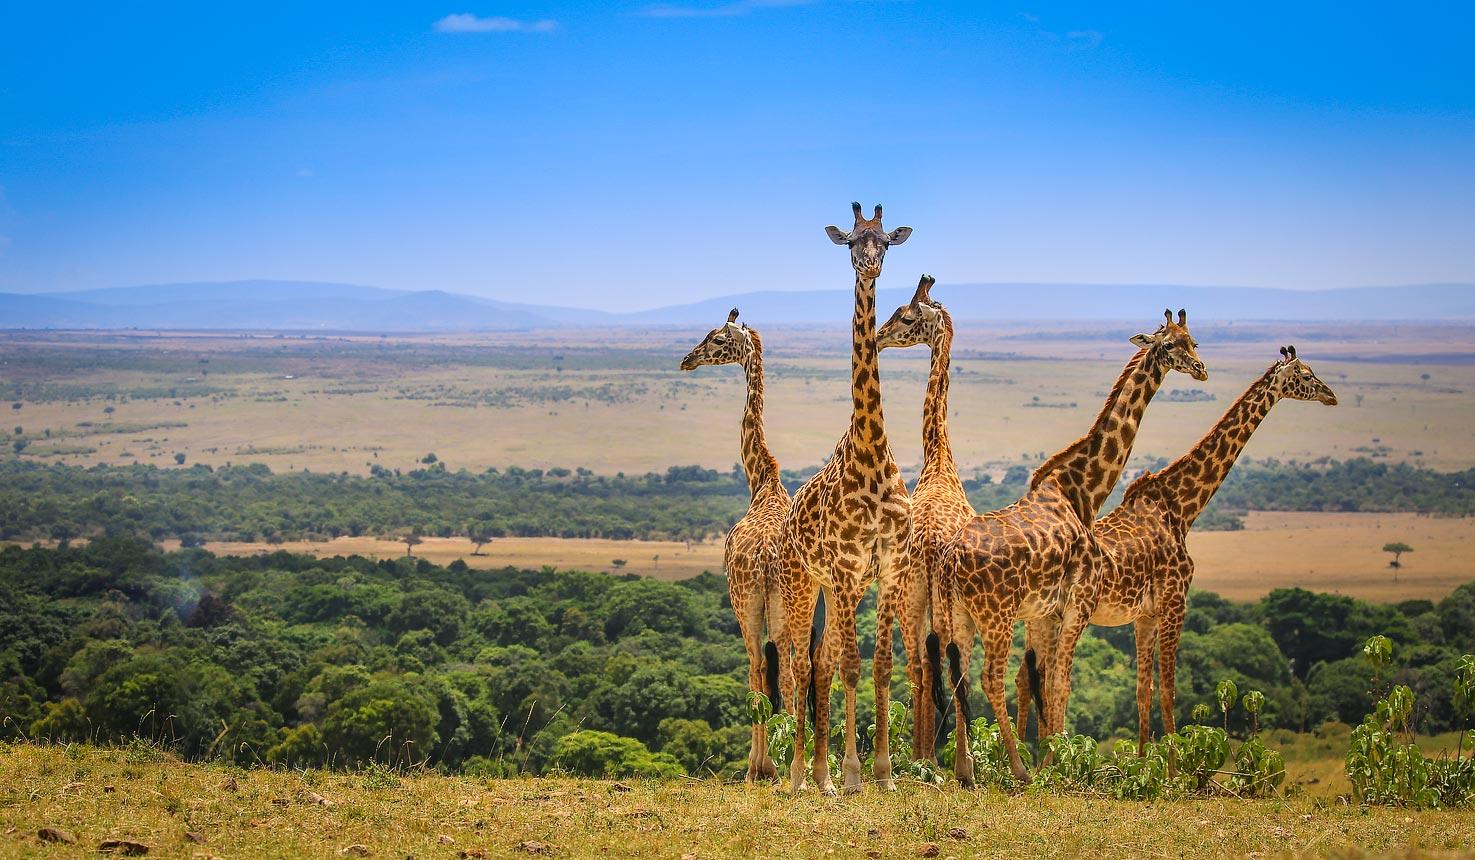
Mandhari nzuri ya kupendeza, ina kijani kibichi. Miti mingi imekusanyana. Kuna twiga watano wamesimama wapo maridadi sana, wamenyoosha shingo zao huku na huku. Twiga hawa ni muhimu sana katika wanyamapori waliopo katika mazingira haya.